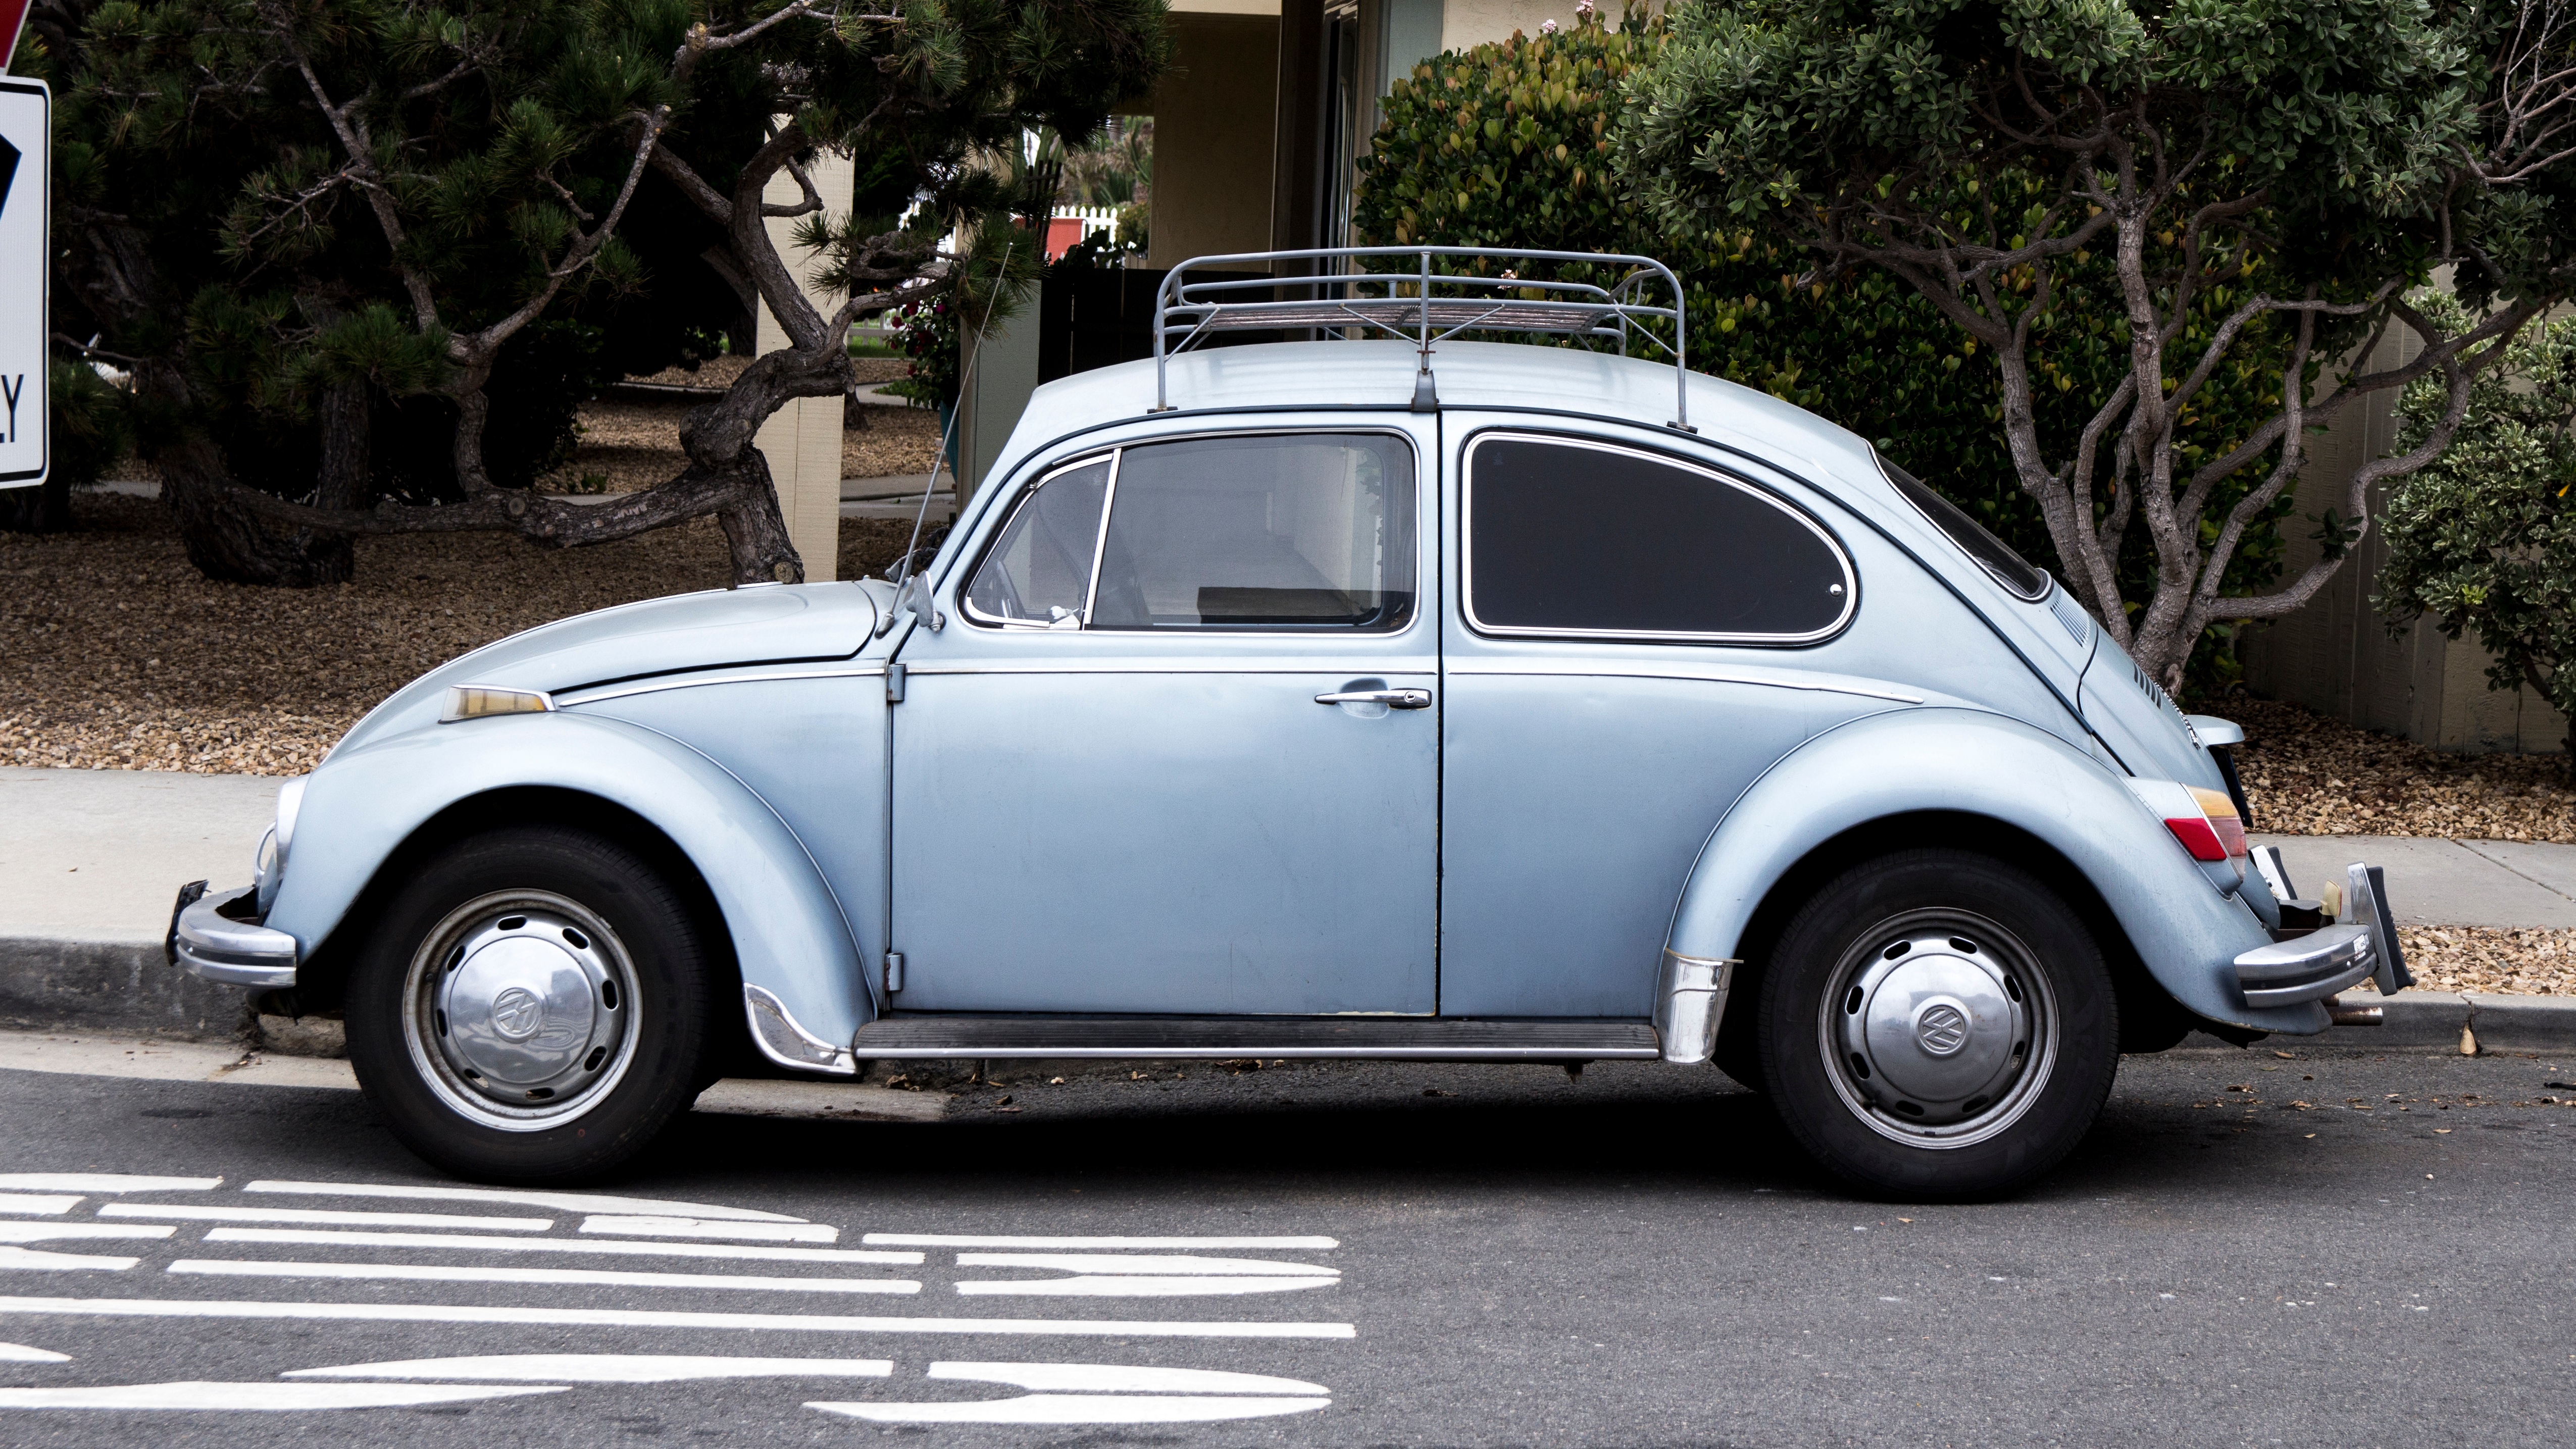
road, car, vintage, wheel, vw, volkswagen, vehicle, motor vehicle, beetle, antique car, city car, land vehicle, volkswagen beetle, automobile make, automotive design, subcompact car, volkswagen new beetle